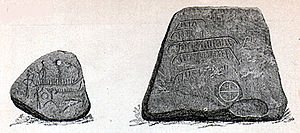
Grevinge Sogn
Helleristninger fra Engelstrup og Herrestrup
Grevinge Sogn er et sogn i Odsherred Provsti. Sognet ligger i Odsherred Kommune; indtil Kommunalreformen i 1970 lå det i Ods Herred. I Grevinge Sogn ligger Grevinge Kirke.